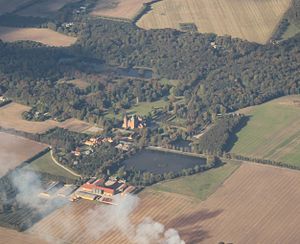
Natura 2000-område nr. 152 Vallø Dyrehave
Vallø Slot set fra luften.  Vallø Dyrehave er skoven    øverst til venstre på billedet
Vallø Slot set fra et rutefly mellem Madrid og København.
Natura 2000-område nr. 152 Vallø Dyrehave er et Natura 2000-område der består af habitatområde H198 og har et areal på 62 hektar, hvoraf 47 ha består af skov. Det ligger lige nordvest for Vallø Slot, øst for Herfølge, ca. 6 km syd for Køge i Stevns Kommune.